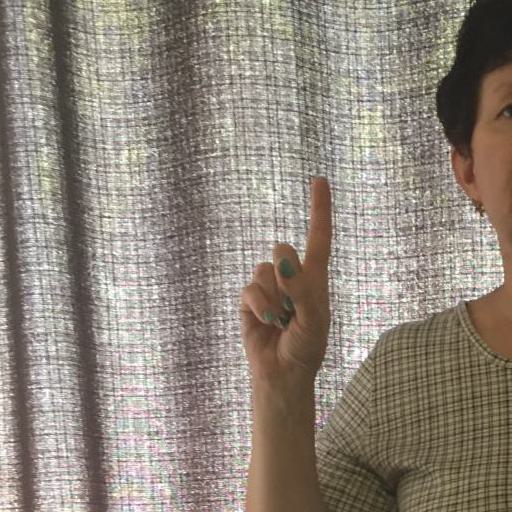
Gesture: one